Mark Berry (baseball)

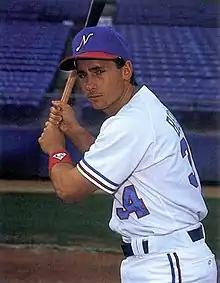
Berry with the Nashville Sounds in 1987

Mark Berry (born September 22, 1962) is an American former professional baseball coach in Major League Baseball (MLB). He served as the third base coach for the Cincinnati Reds and has spent 27 seasons in the Reds organization as a player, coach, and manager.